History of São Paulo FC

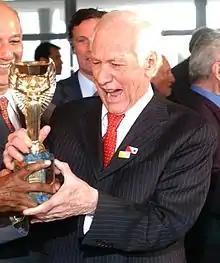
Bellini, captain of the 1958 World Cup team, played for São Paulo in the 1960s.

However, despite the determination and faith of its directors and the strong popular appeal inherited from Paulistano and Palmeiras, the São Paulo players, with rare exceptions, were technically weak. The team achieved only an eighth-place finish in the 1936 Paulista Championship and a seventh-place finish in the following year. This would be addressed with a new merger: in 1938, the Clube Atlético Estudante Paulista, founded in May 1935 by São Paulo dissidents, went on a tour to Chile and Peru, during which the manager absconded with the collected funds, leaving the club on the brink of bankruptcy. São Paulo, aware of the situation, proposed a merger, as Estudante had talented players and owned the Estádio Antônio Alonso; São Paulo, on the other hand, had a fanbase, charisma, and balanced finances. The question of the club's name arose. The tricolors argued that they were older, had an established tradition, and carried the name and colors of the state. These arguments prevailed, on the condition that the new president be a neutral figure connected to both clubs, Piragibe Nogueira. Another decision was that members of both clubs would have their membership numbers reset to facilitate the merger. São Paulo then raised the funds to settle the debt, and the agreement was finalized. On August 25, 1938, the new team debuted, already featuring half of Estudante’s players, including Roberto Gomes Pedrosa, a future club president. The new headquarters was established at Dom José de Barros Street, number 337, in República.